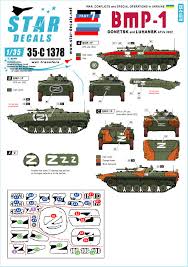
Label: BMP